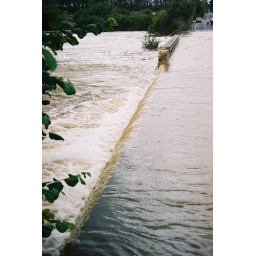
water over bridge 2